Special Reaction Unit

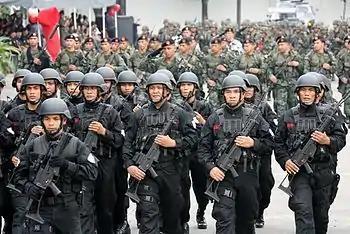
PSG SRU operators march during a parade in counter-terrorist combat gear. Note that they're marching with a mix of G36 and G36C assault rifles.

The Special Reaction Unit was organized in 1988 with the officers and enlisted personnel from Presidential Security Group's Echo Company, Presidential Guards and 14th SR Company, First Scout Ranger Regiment, Philippine Army. Then Captain Jessie Dellosa was its first commanding officer. Captain Dellosa became Chief of Staff AFP during the term of President Benigno S Aquino III. Captain Alan Purisima of the defunct Philippine Constabulary was its first executive officer. Purisima rose to the rank of Director General, PNP, The SRU had been used to defend the Philippine government, which has been done during the anti-President Cory Aquino coup attempt.